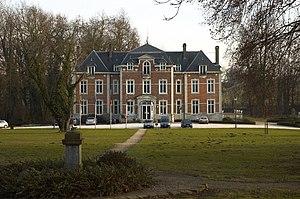
Cette page regroupe l'ensemble des monuments classés de la ville de Boutersem.